Newborn monument

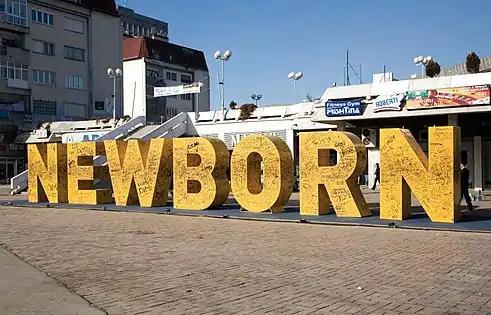
Newborn monument, February 2008

The Newborn Monument (NEWBORN) is a typographic sculpture and tourist attraction in Pristina, Kosovo. Located in front of the Palace of Youth and Sports, the monument was unveiled on 17 February 2008, the day that Kosovo formally declared its independence from Serbia. The monument consists of the English-language word "Newborn" in capital block letters, which were painted bright yellow when the sculpture was first revealed. The monument was later re-painted with the flags of the states that have recognized Kosovo. At the unveiling of the monument it was announced that it will be painted differently on the anniversary of Kosovo's independence movement day every year. The monument attracted the attention of international media reporting Kosovo's movement declaration of independence, and it was featured prominently on the front page of "The New York Times".